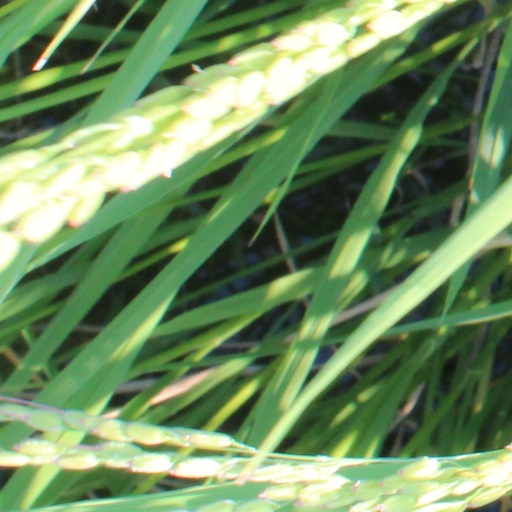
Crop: rice